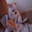
Label: dog